Jonathan Hickman

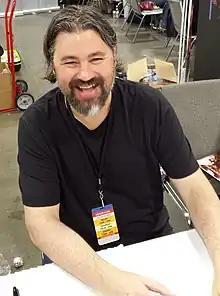
Jonathan Hickman on June 17, 2017

Jonathan Hickman is an American comic book writer and artist, best known for his creator-owned series "The Nightly News", "The Manhattan Projects" and "East of West", as well as his lengthy stints as a writer on Marvel's "Fantastic Four", "The Avengers" and "The New Avengers". Hickman's other notable work at Marvel includes the "S.H.I.E.L.D." limited series, the creation of the "Fantastic Four" spin-off title "FF", as well as two crossover limited series, "Infinity" and "Secret Wars", both of which acted as centerpieces for the eponymous company-wide crossover storylines.